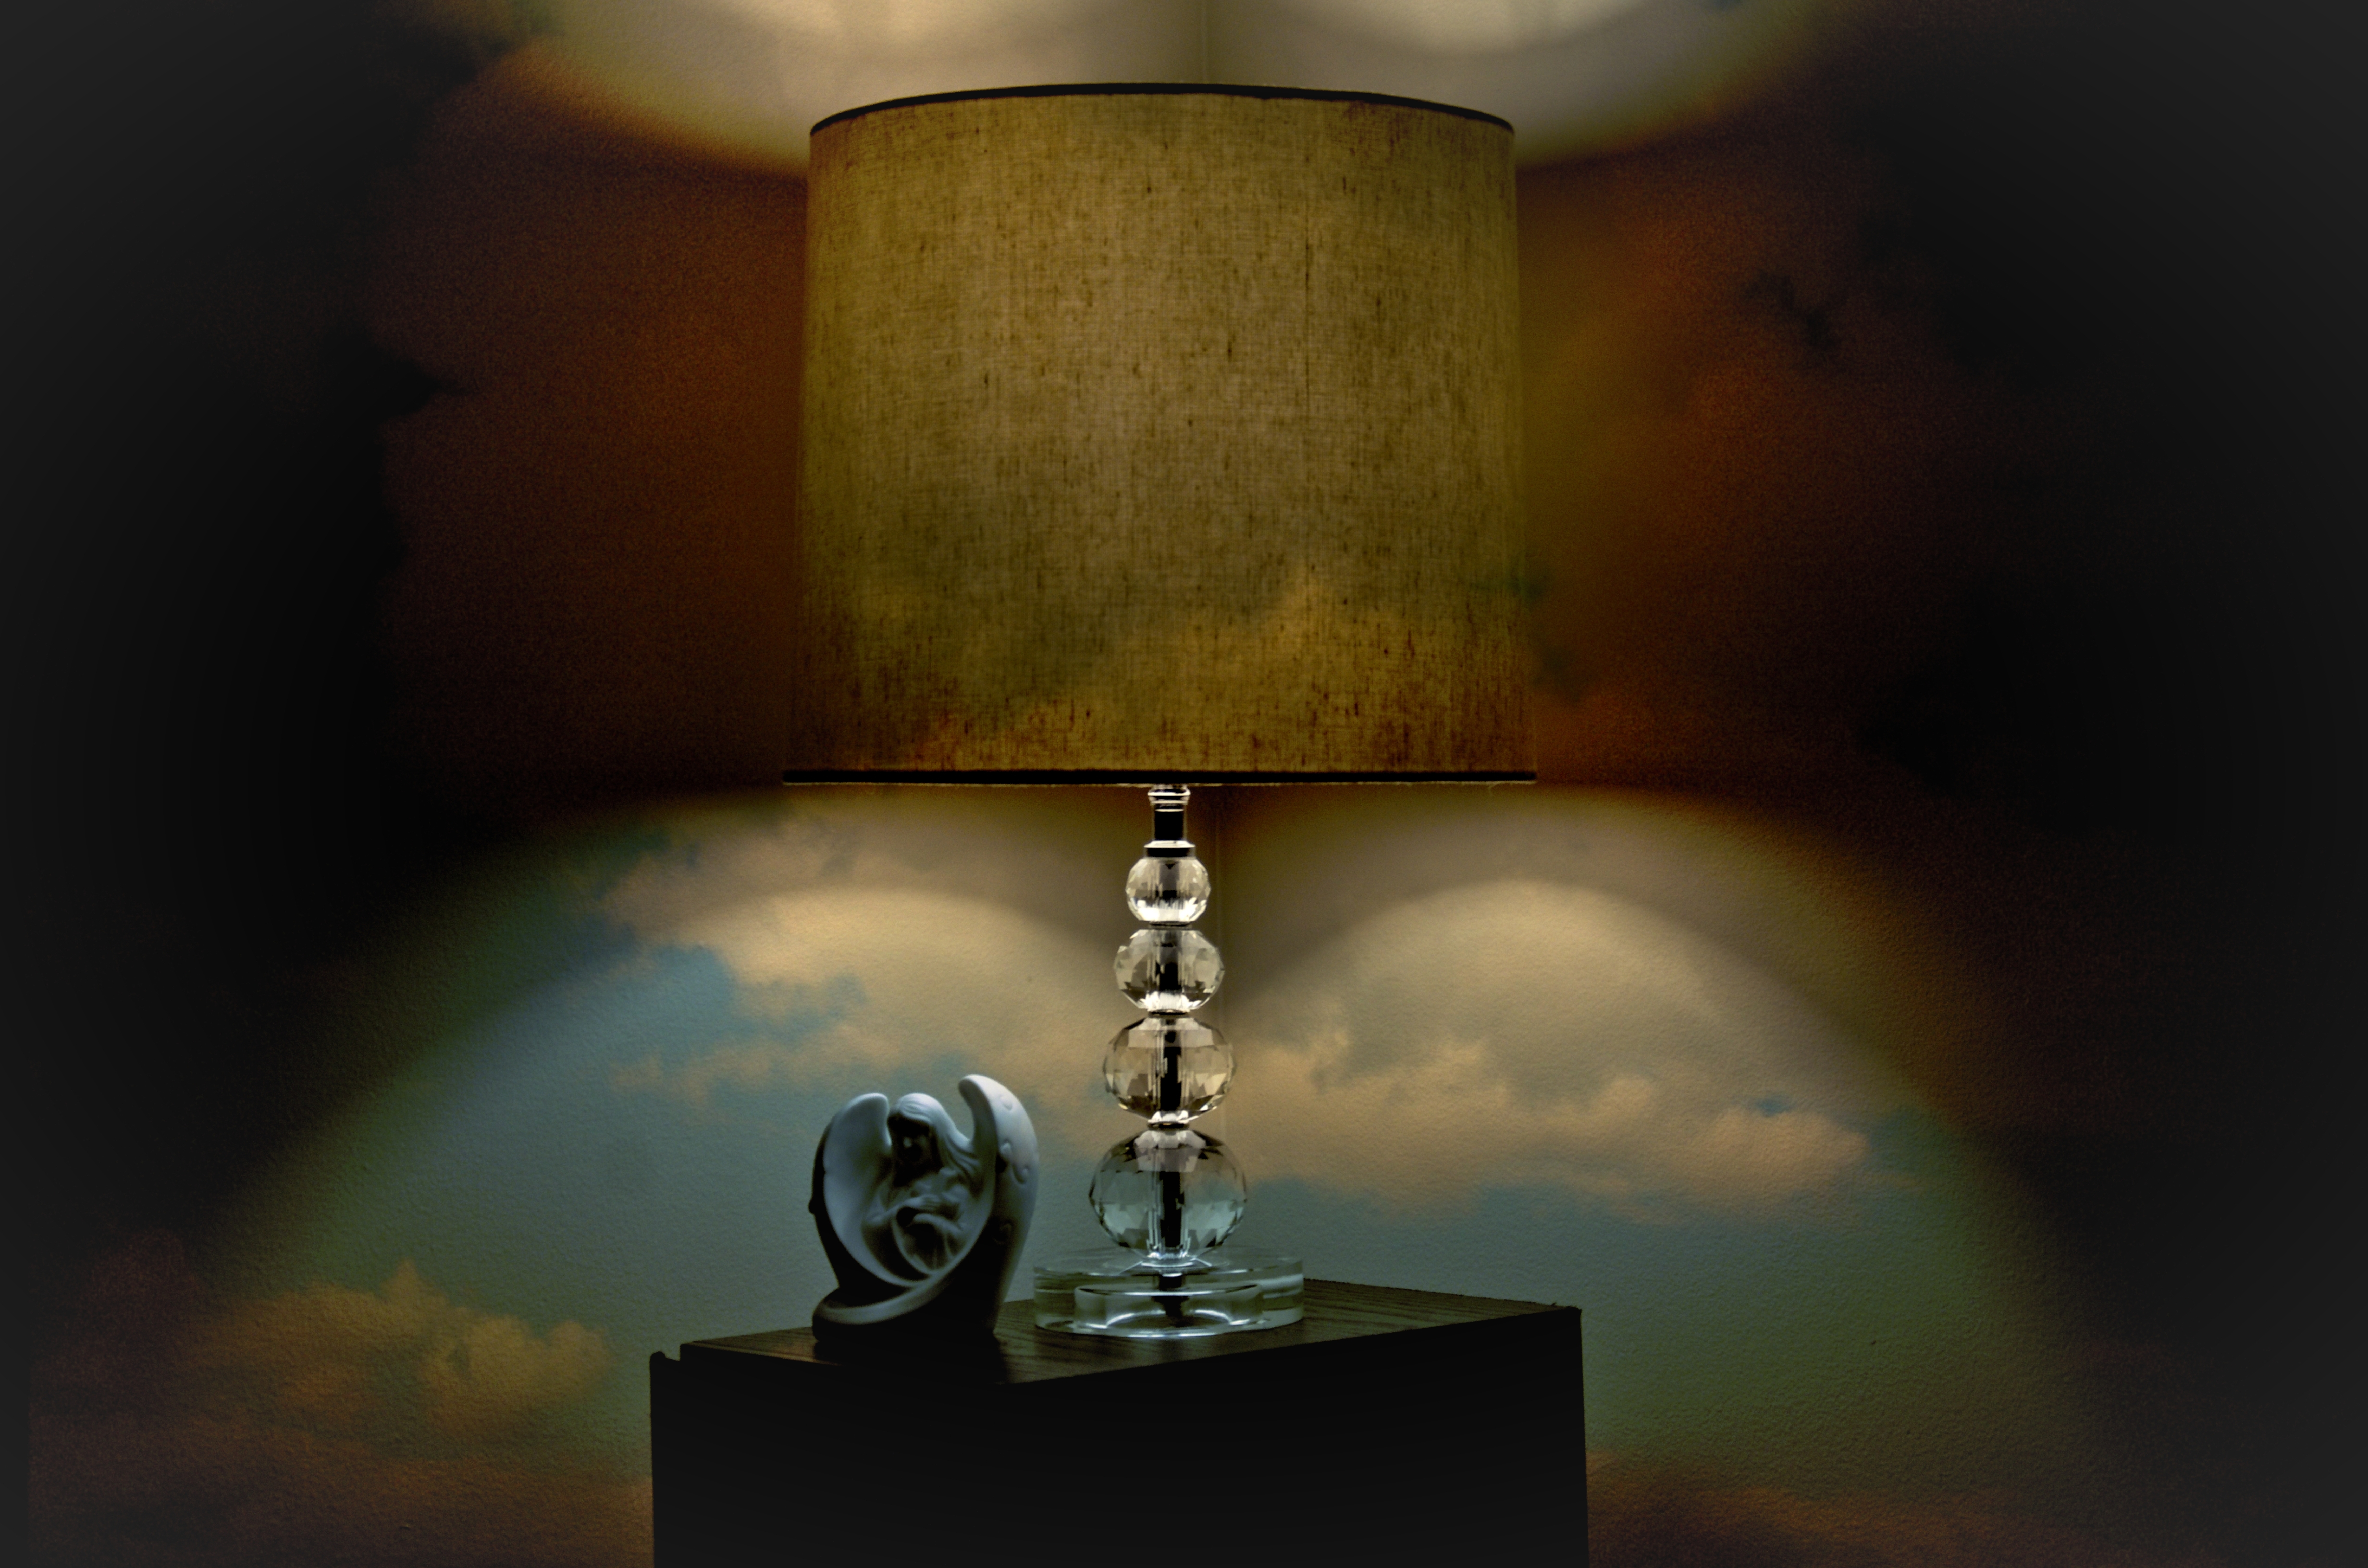
light, glass, dark, green, reflection, color, darkness, lamp, yellow, lighting, art, light fixture, shape, macro photography